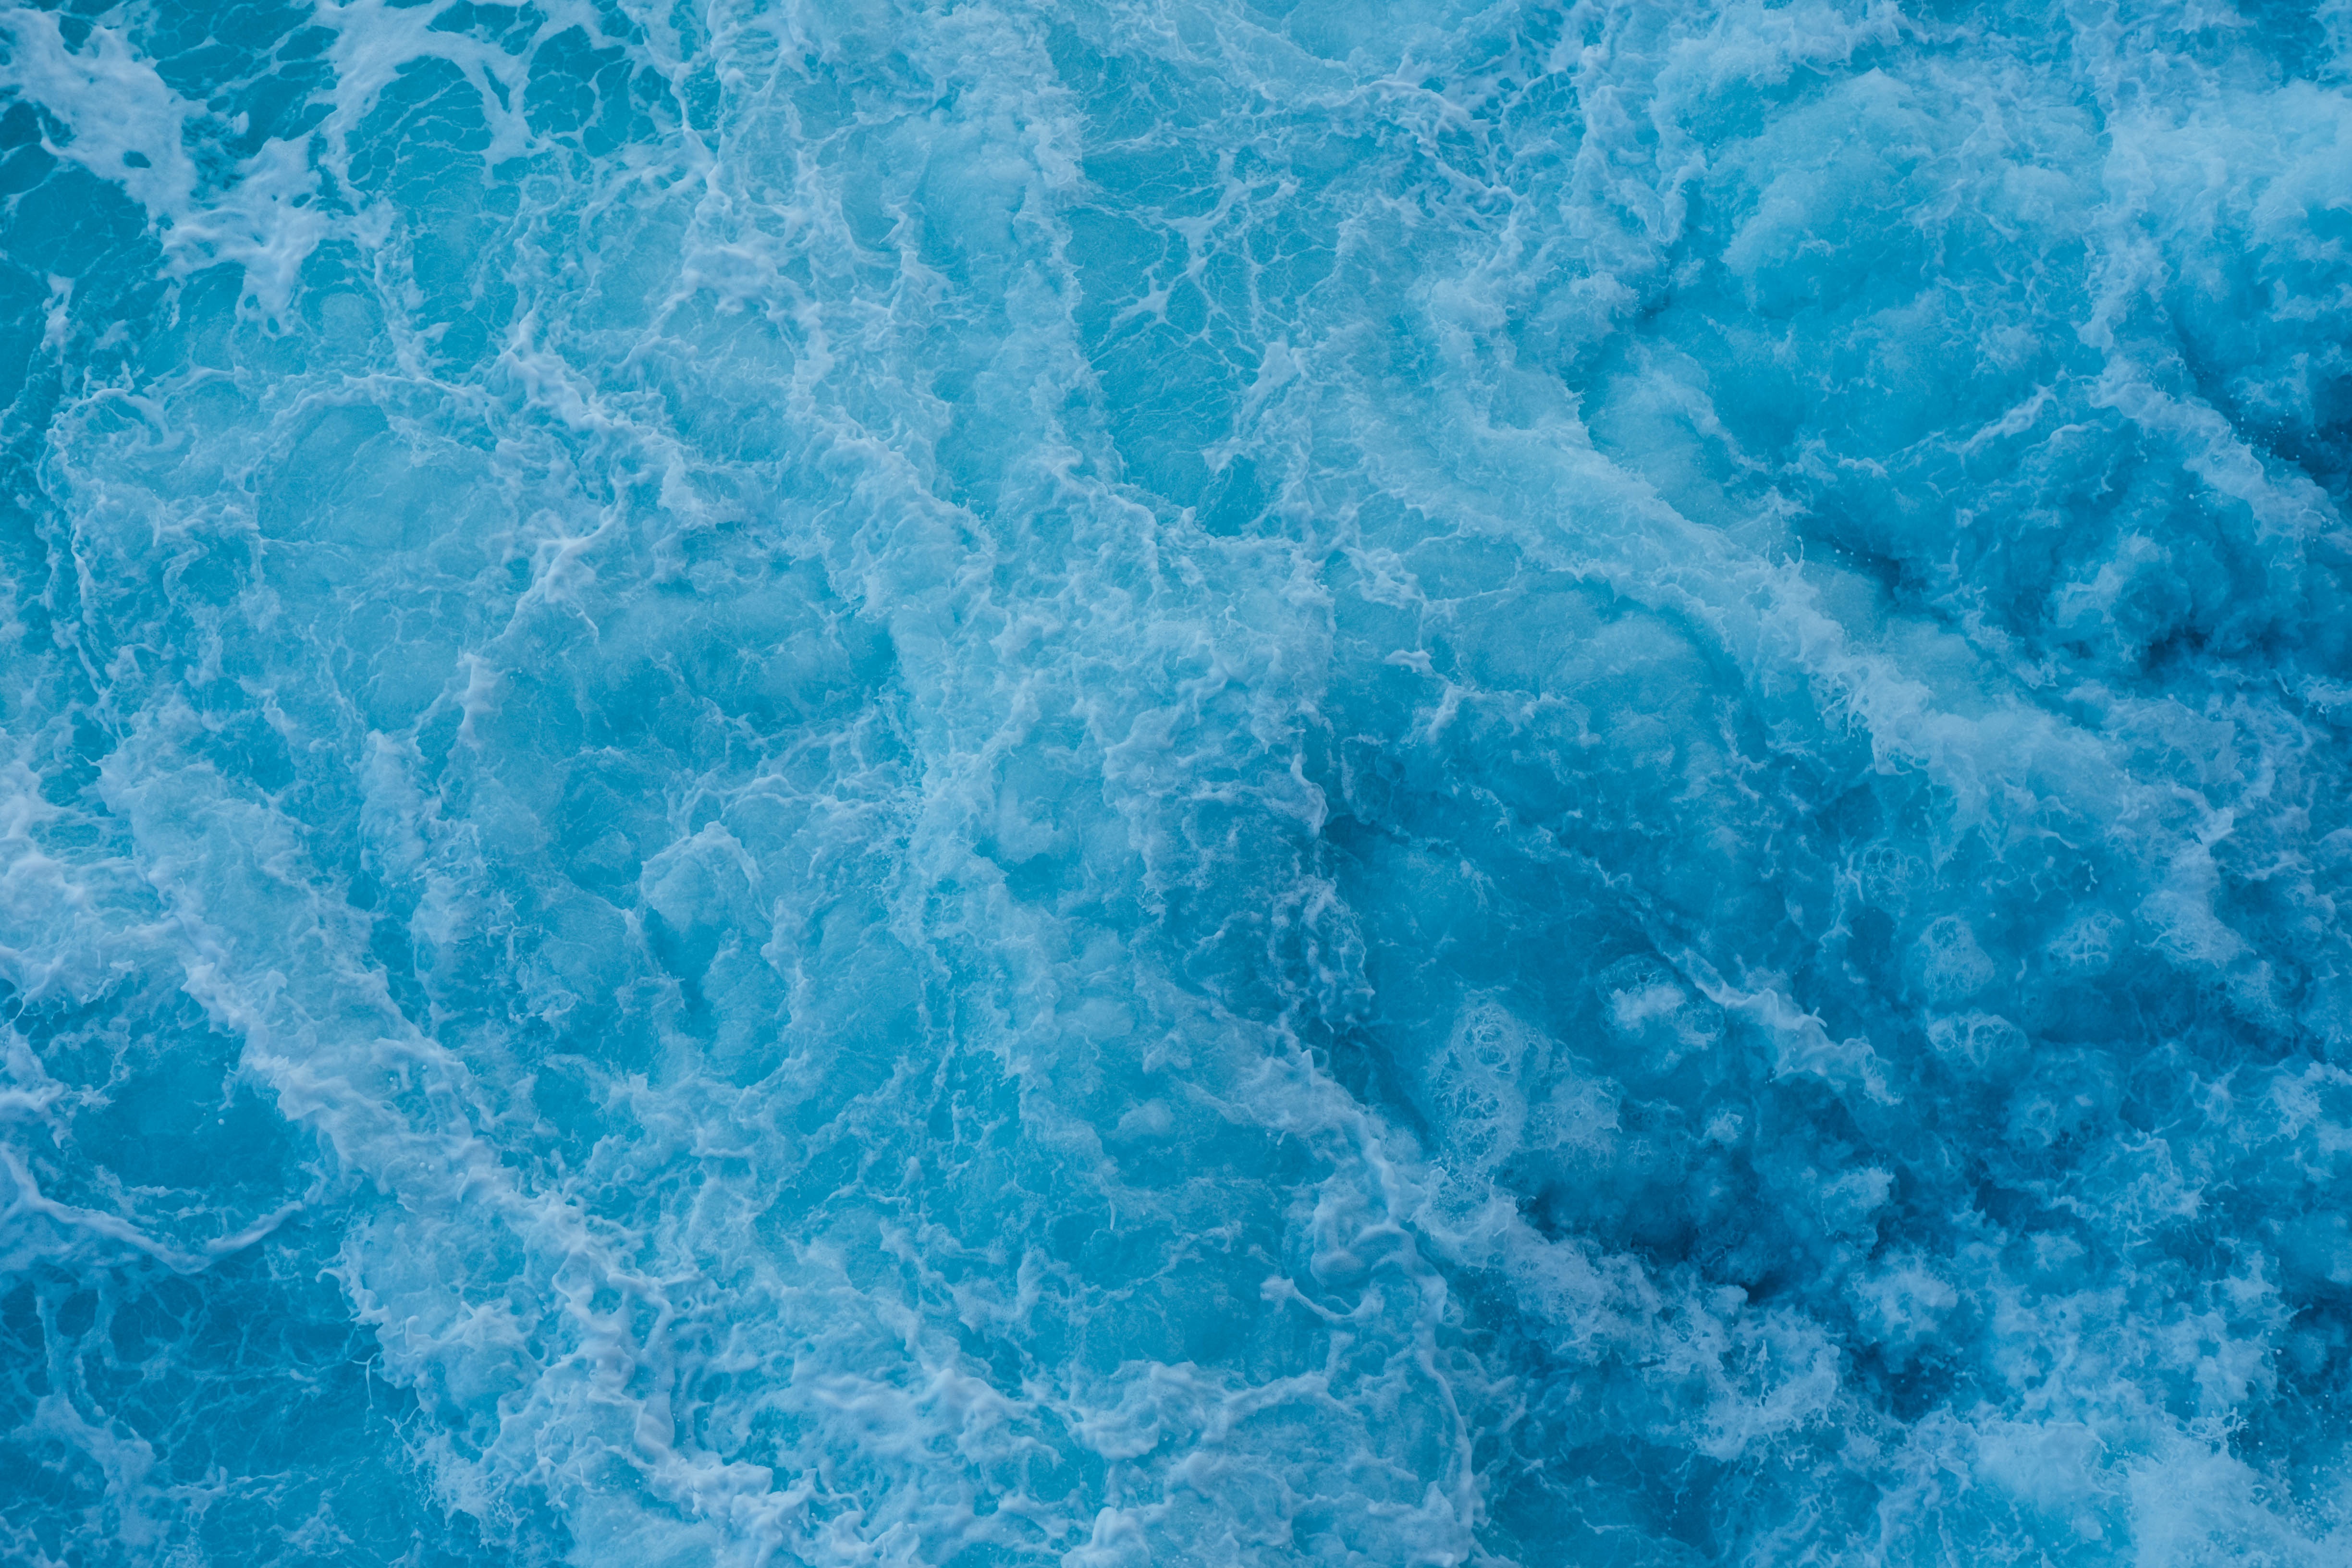
sea, ocean, texture, wave, underwater, ice, blue, freezing, wind wave